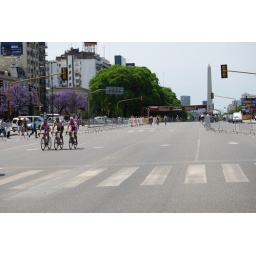
The widest street in the world! Takes 2 signals minimum to cross it on foot.